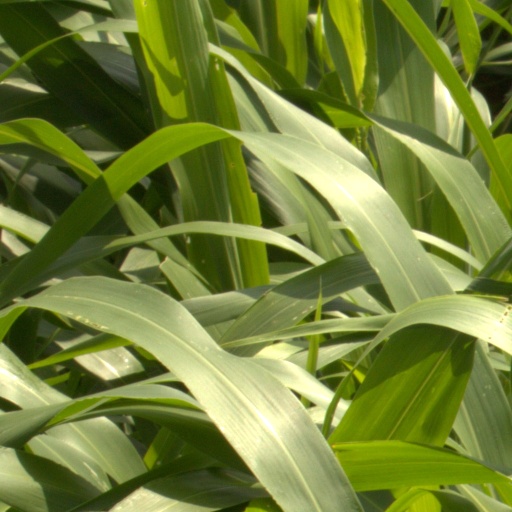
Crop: sorghum